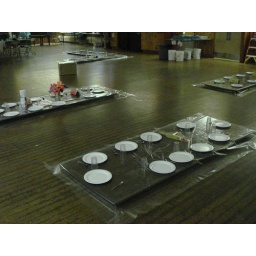
they laminated the tables to the floor (AJ's idea)- they got in trouble :)